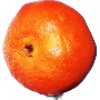
Label: clementine